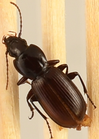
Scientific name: Pterostichus restrictus
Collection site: Rocky Mountains NEON (RMNP), plot RMNP_014